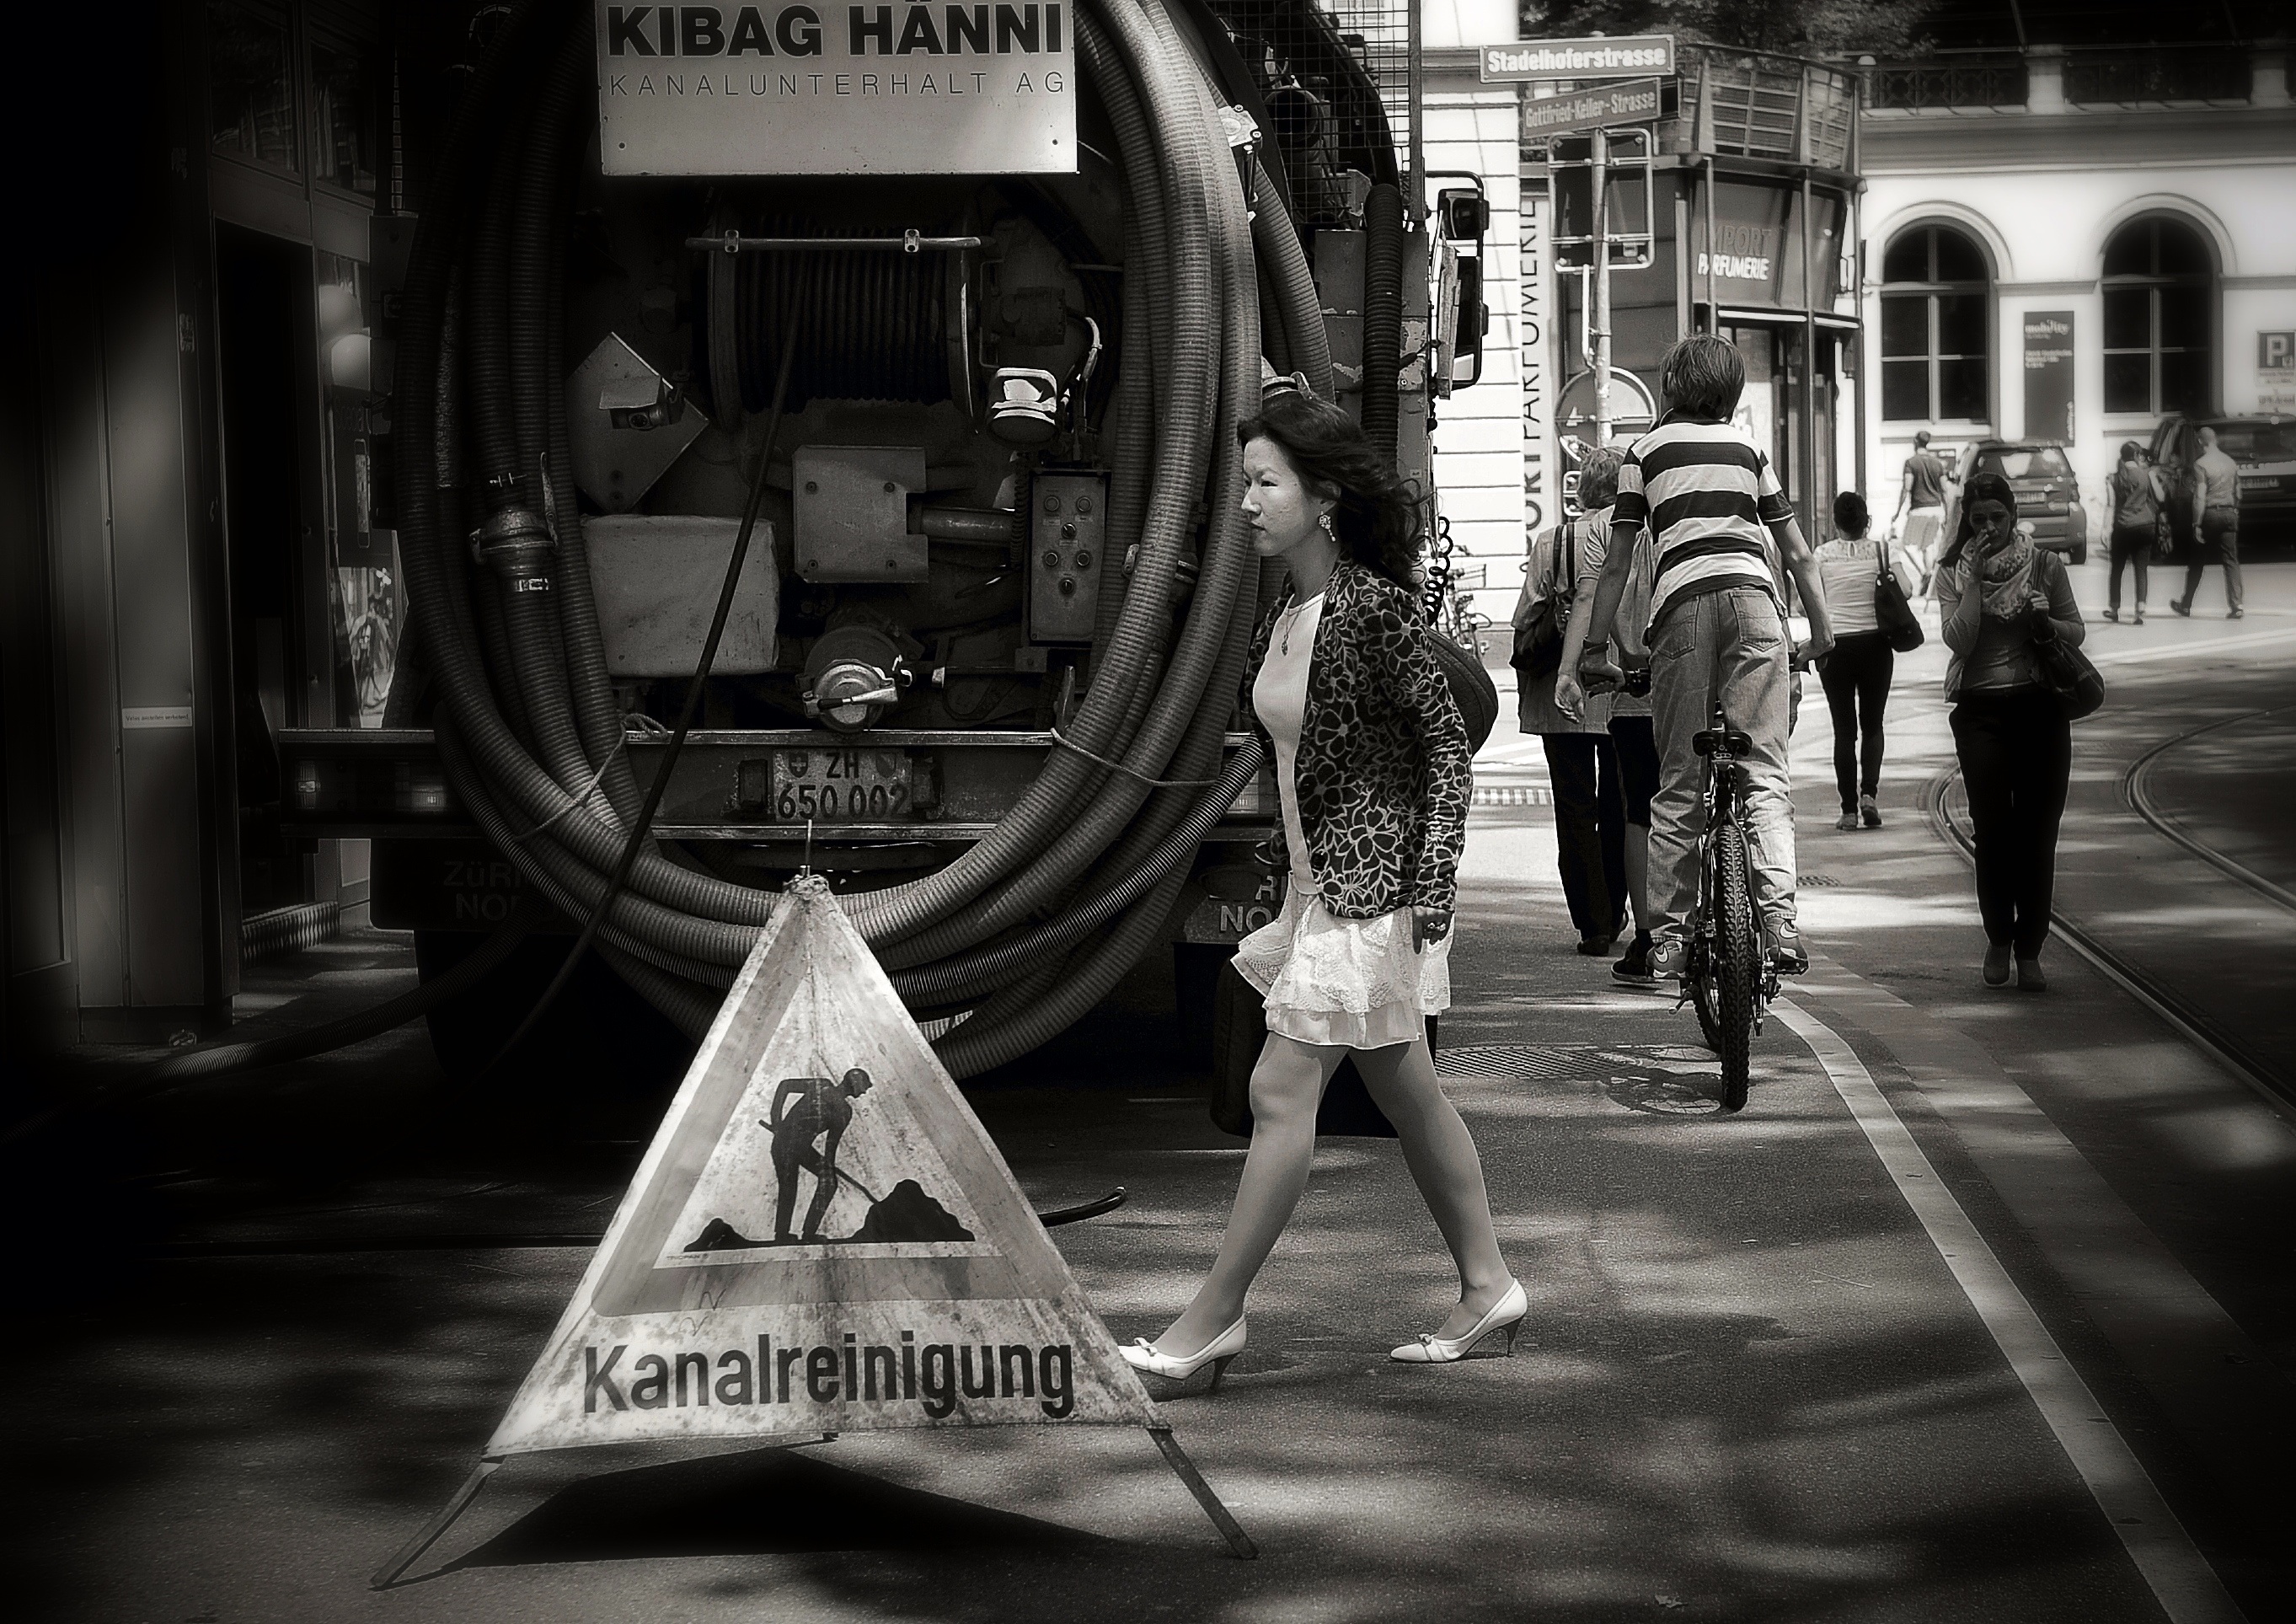
black and white, people, sun, road, white, street, photography, city, urban, color, darkness, black, monochrome, streetphotography, bw, candid, women, infrastructure, swiss, stadt, photograph, snapshot, streetart, schweiz, switzerland, strasse, zri, zurich, streetphoto, schwarzundweiss, stphotographia, streetscene, shape, strassenszene, strassenfotografie, streetlife, streetpix, thomas8047, onthestreets, streetphotographer, 175528, zurichstreet, fascinationstreet, nikond300s, streetartzri, zrichstreetphotography, kanalreinigung, monochrome photography, film noir